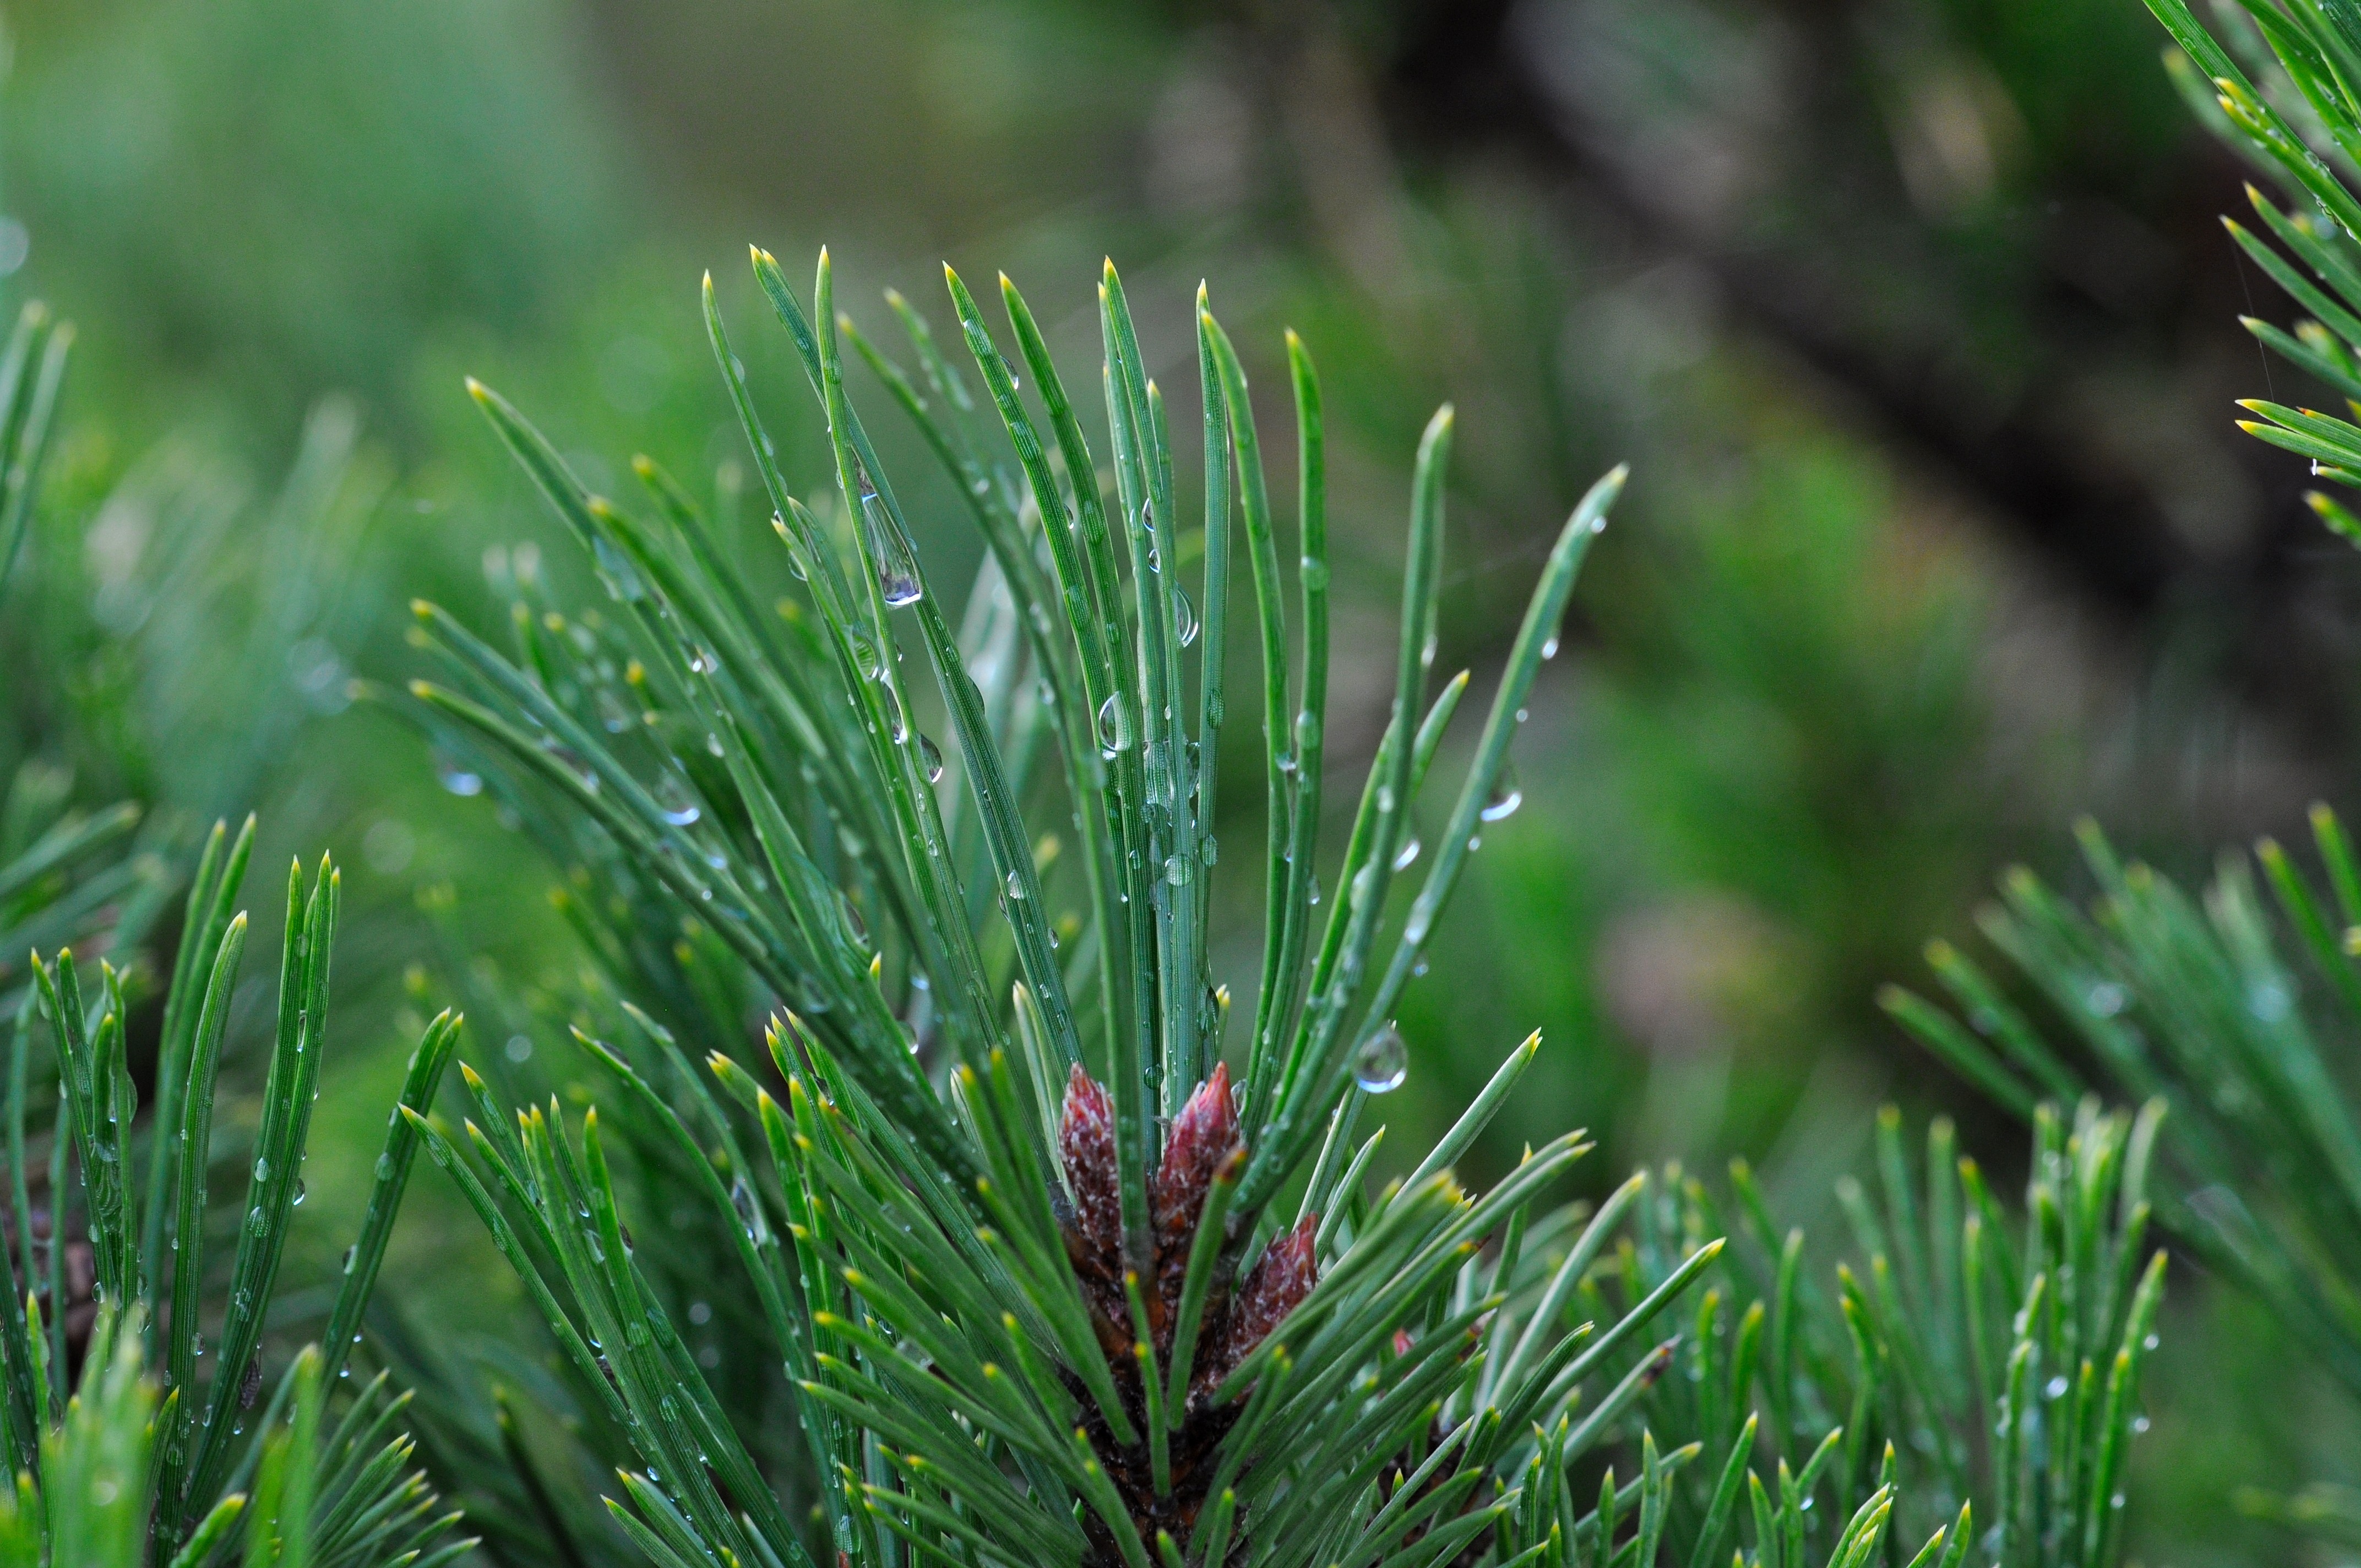
tree, nature, grass, branch, plant, lawn, meadow, prairie, leaf, flower, green, macro, botany, fir, flora, conifer, needles, ecosystem, macro photography, flowering plant, pine branch, grass family, plant stem, woody plant, land plant